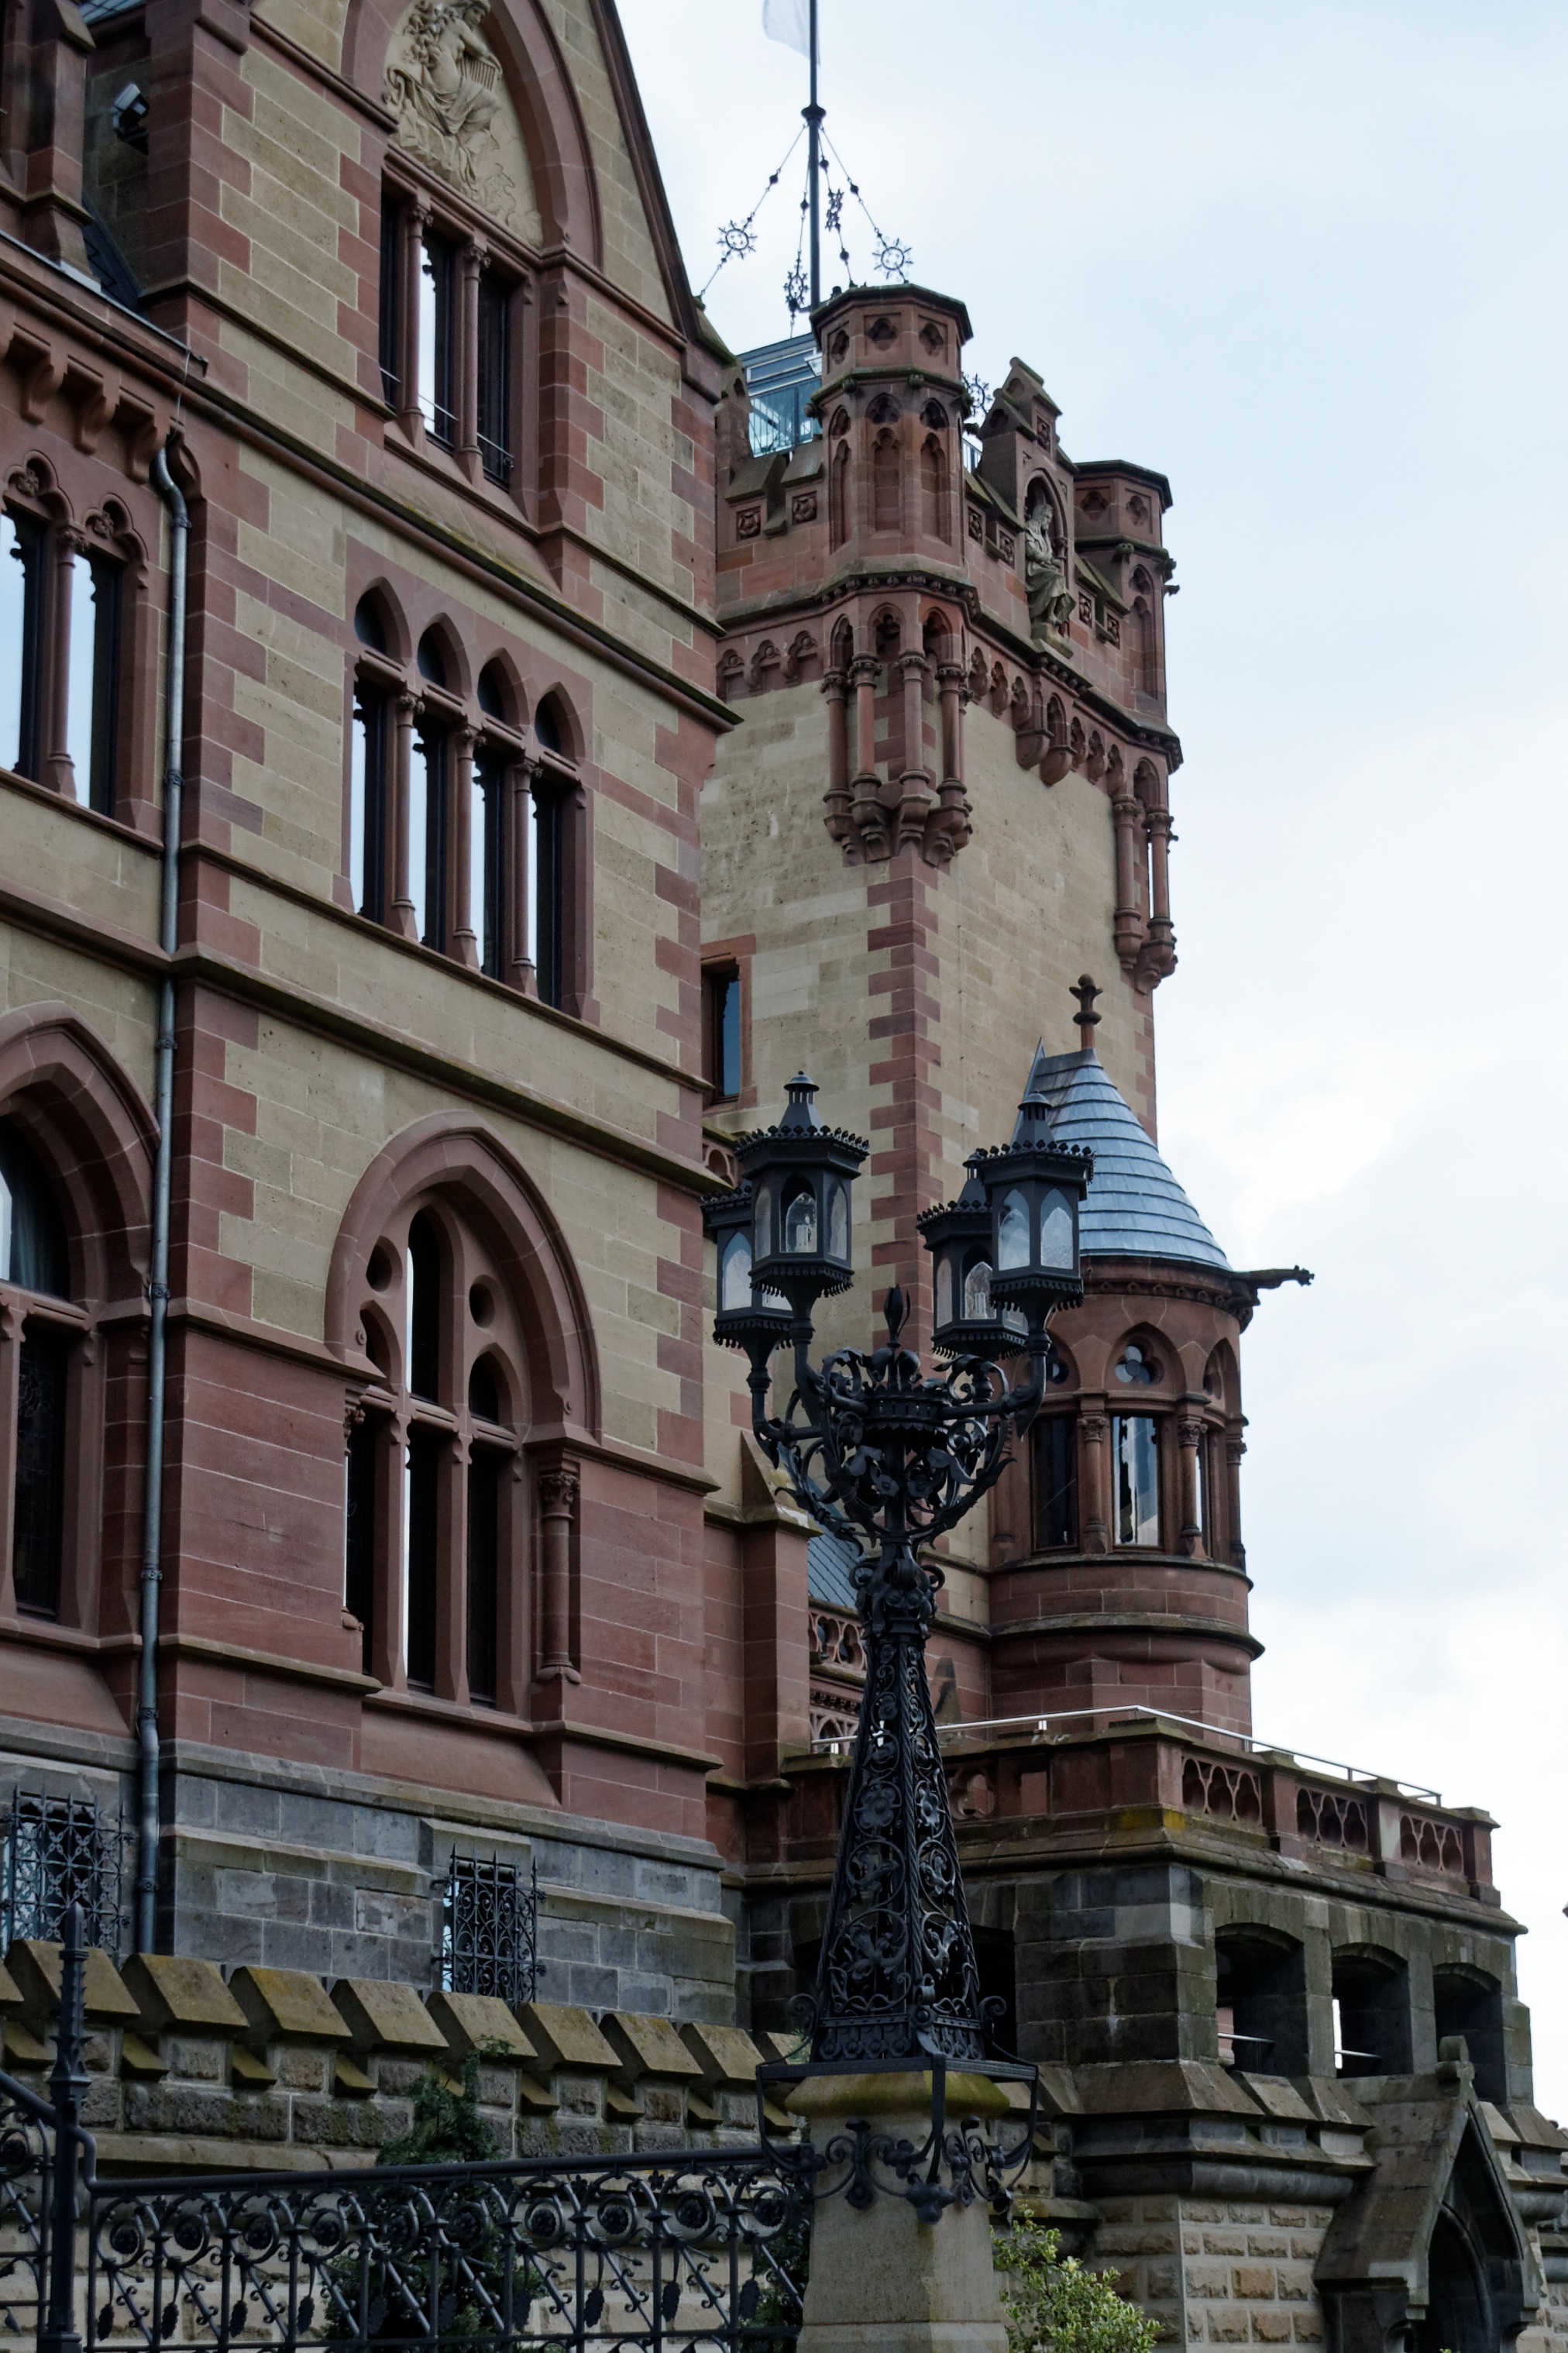
architecture, town, building, city, cityscape, downtown, tower, castle, landmark, facade, middle ages, rhine, urban area, dragon rock, drachenfels castle